Władysław Taczanowski

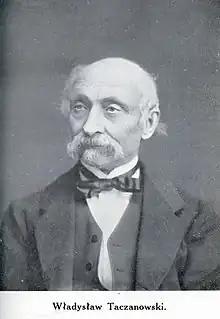
Władysław (or Ladislaus) Taczanowski

Władysław Taczanowski (17 March 1819, in Jabłonna, Lublin Voivodeship – 17 January 1890, in Warsaw) was a Polish zoologist and collector of natural history who explored the Russian Far East and northern Africa. He specialized mainly in ornithology but also described numerous other taxa including reptiles and arachnids.